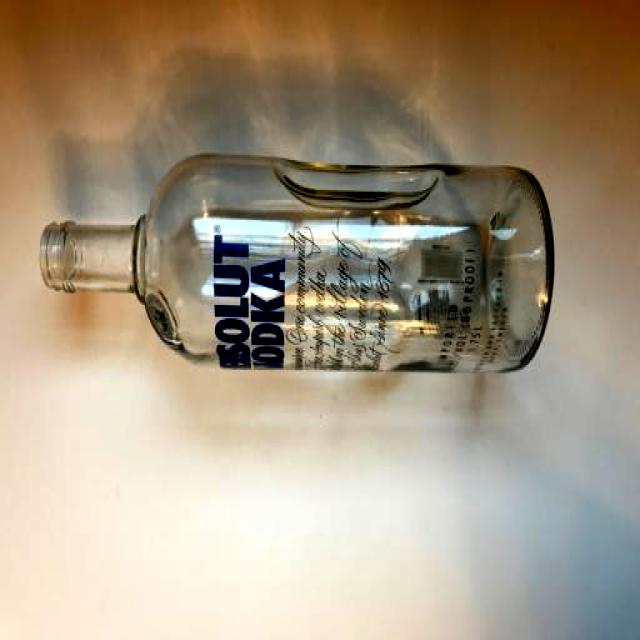
Label: Glass